Perth-class destroyer

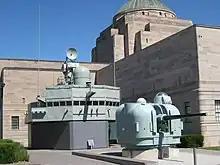
The bridge and forward gun turret of "Brisbane" on display at the Australian War Memorial

There was no direct replacement of the "Perth" class following their withdrawal from service, with the area air defence role instead taken by the "Adelaide"-class guided missile frigates (which at the time, only had the capability to defend themselves, not other ships). Four of the six "Adelaide" class, were upgraded as a makeshift gap-filler, while the two oldest "Adelaide"s were decommissioned to offset the cost. Fleet anti-air defence remained at a reduced capability until the entry into service of the three air warfare destroyers. was commissioned on 23 September 2017.